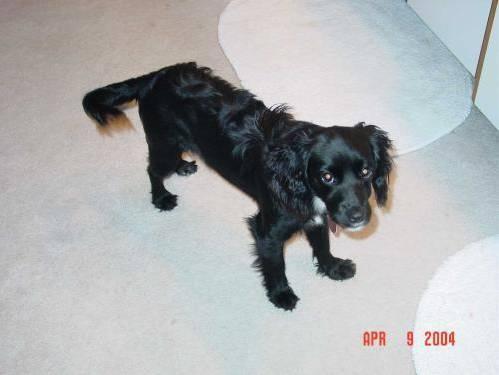
dog